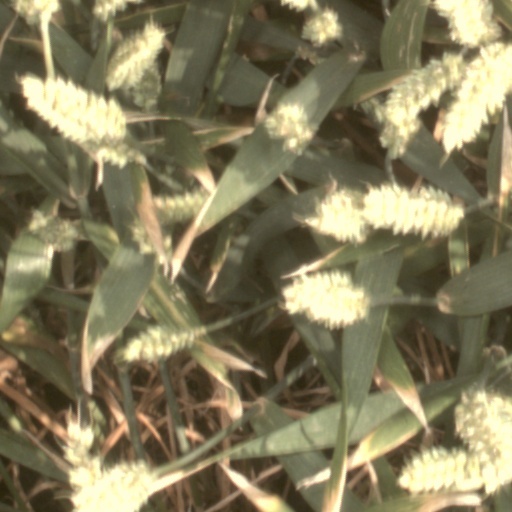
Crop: wheat